1855 Kansas Territory elections

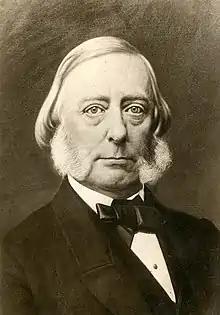
After the March 30, 1855 elections were marred by voting fraud, Kansas Territorial governor Andrew Horatio Reeder called for new elections in select districts.

Initial returns suggested that voters had chosen 13 pro-slavery councilmen and 25 pro-slavery representatives. Free-state settlers immediately cried foul, citing demonstrable voting irregularities, leading the governor of Kansas Territory, Andrew Horatio Reeder, to scrutinize the results. On April 6, 1855, he declared Martin F. Conway the winner of the sixth district, and he also called for new elections for Council Districts 23 and House Districts 24, and 14. These elections, held on May 22, were all won by Free-Staters with the exception of the House District 14 race.